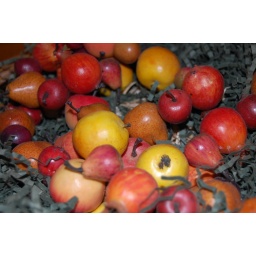
Spotted this artificial fruit in a basket in the garage.